State Square

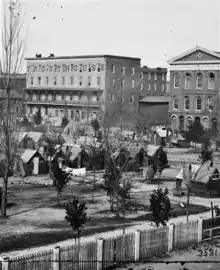
State Square with "tent hospital" during Civil War

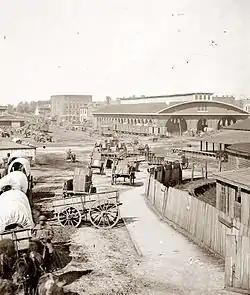
State Square and first Union Station, 1864 or before

State Square was the central square of antebellum Atlanta, Georgia. The original Atlanta Union Depot designed by Edward A. Vincent stood in the middle of the square. The square was bounded by Marietta Street (now Decatur Street) on the northeast, Pryor Street on the northwest, Loyd Street (now Central Avenue) on the southeast, and Alabama Street on the south. The square was surrounded by Atlanta's most important buildings including the hotels Atlanta, Trout House, and Washington Hall, the Atlanta Bank, retail stores, and warehouses.The area is now almost entirely taken up by parking lots and parking garages, with a portion occupied by the Georgia State University College of Education, MARTA rail line, and retail and office space lining the north side of Alabama Street.